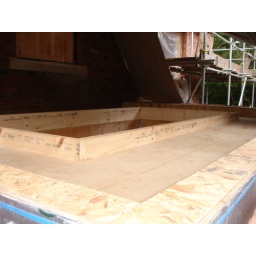
The Sunroom flat roof on the house is now insulated &amp;amp; completed ready for the roofing membrain in 2 weeks